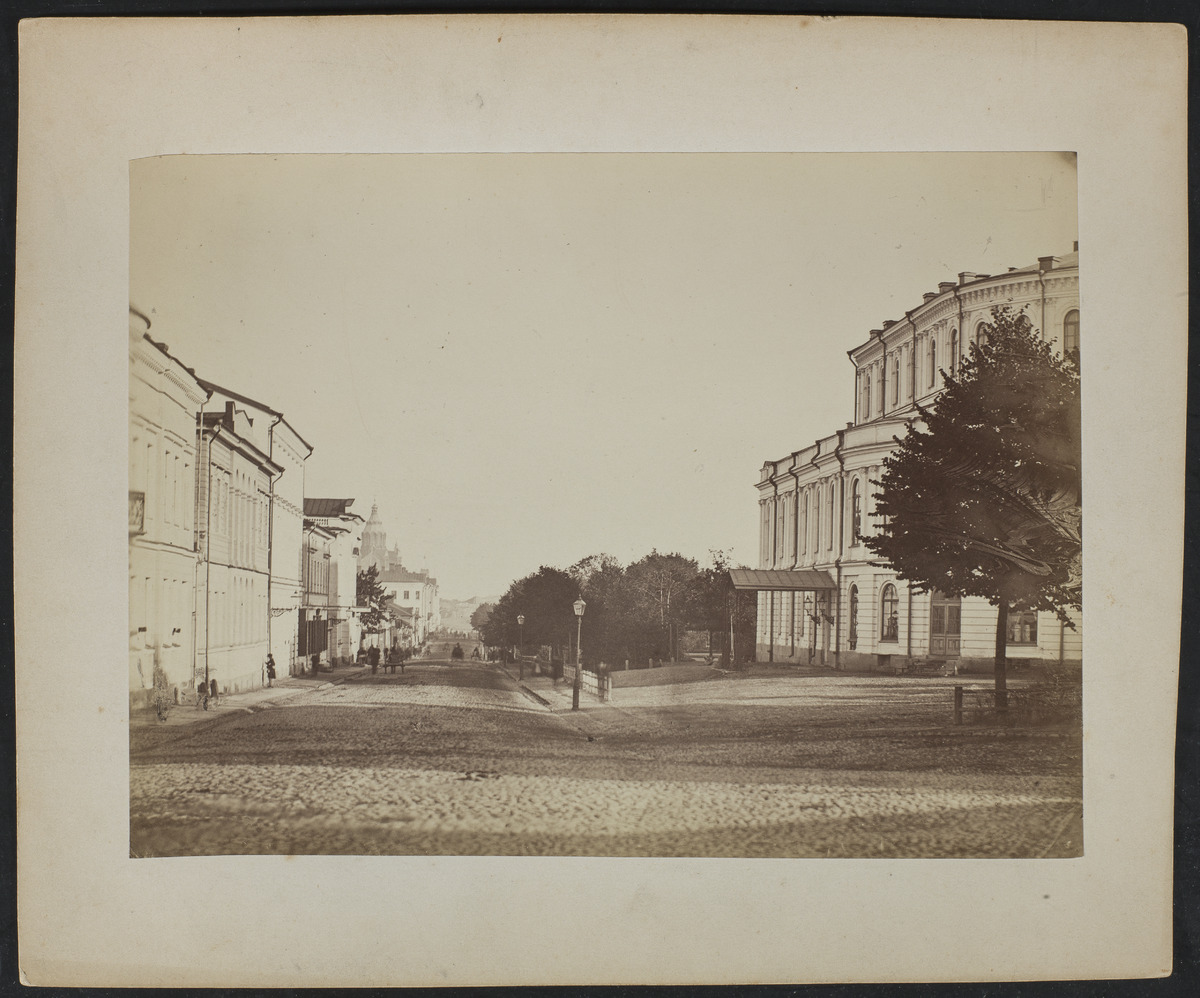
Pohjoisesplanadi ja kadunvarren rakennuksia, kuvan oikeassa reunassa Ruotsalainen teatteri, horisontissa Uspenskin katedraali
sisällön kuvaus: Pohjoisesplanadi ja kadunvarren rakennuksia, kuvan oikeassa reunassa Ruotsalainen teatteri, horisontissa Uspenskin katedraali. mustavalkoinen
Kuvaaja: Hårdh, C.A., valokuvaaja
Ajankohta: kuvausaika 1870 n
Paikka: Suomi, Uusimaa, Helsinki, Kaartinkaupunki Helsinki, Pohjoisesplanadi
Aiheet: rakennukset, teatterit, kirkot, kadut, liikenne, henkilöliikenne, kaupunkiväestö, puistot, puut, osuustoiminta